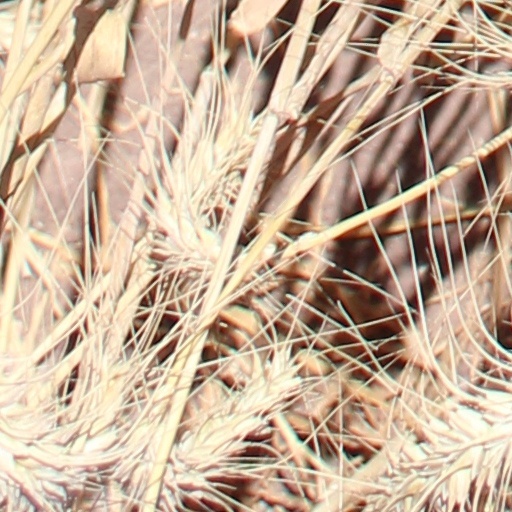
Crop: wheat